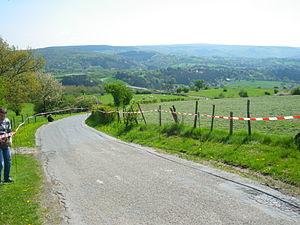
Côte de La Redoute (Liège-Bastogne-Liège) à Aywaille le 24/04/2009. Dans le fond l'autoroute E25 et le viaduc de Remouchamps